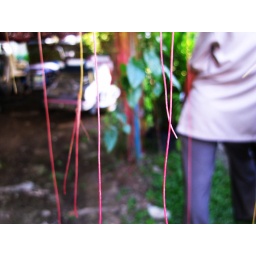
keep your feet on the ground while your head`s in the clouds .